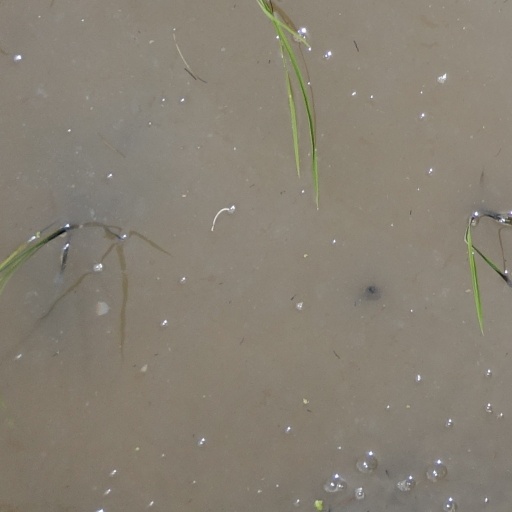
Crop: rice